Rhein-Hellweg-Express

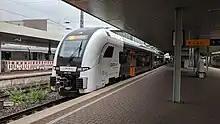
Rhine-Ruhr Express (RE11) train in Duisburg Hauptbahnhof

The Rhein-Hellweg-Express (RE 11) is a Regional-Express service in the German state of North Rhine-Westphalia (NRW), running from Kassel via Dortmund, Bochum, Essen, Duisburg and Düsseldorf Airport to Düsseldorf Hbf. It is named after the Rhine and the Westphalian Hellweg. The line is part of the Rhine-Ruhr Express (RRX) network and is operated by National Express.